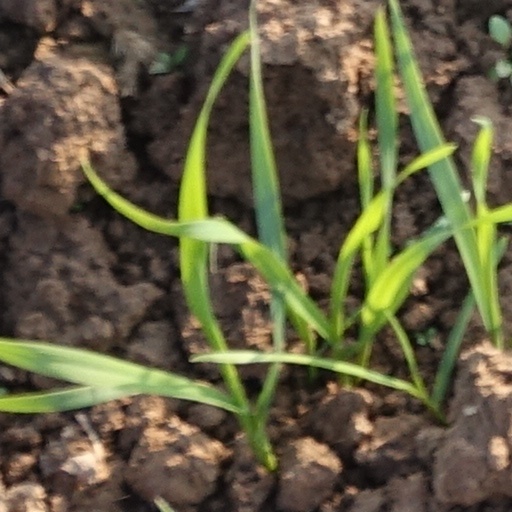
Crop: wheat